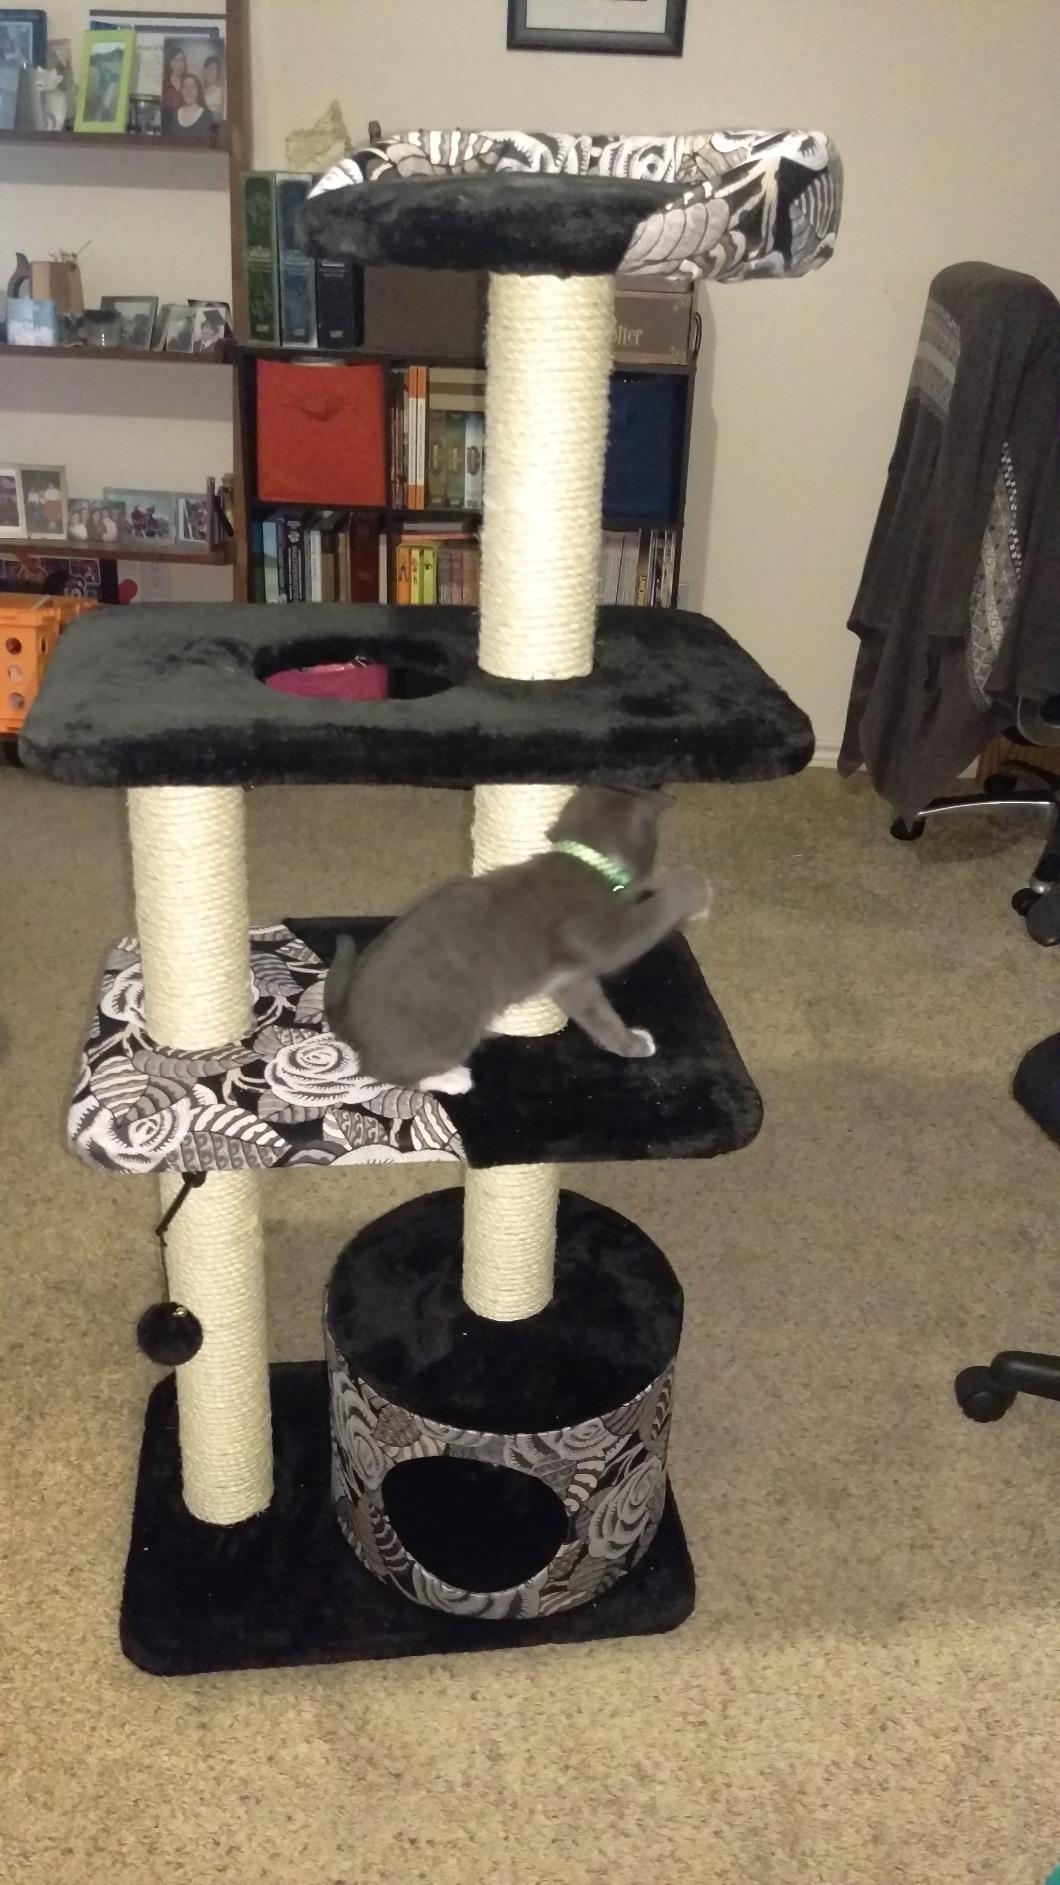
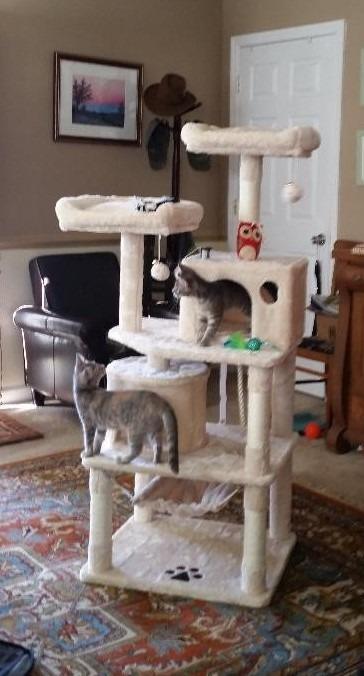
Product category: items_cat tree
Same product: no